Upton House, Dorset

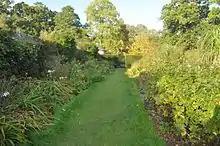
Upton House gardens

Upton House is a country house in the grounds of Upton Country Park on the northwestern shoreline of Holes Bay in the county of Dorset on the south coast of England. It is owned by BCP Council.